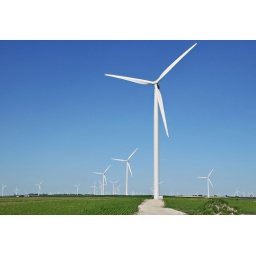
Took this out the car window while driving by at 65 mph!!! Fowler Ridge Wind Farm